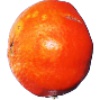
Label: Clementine 1